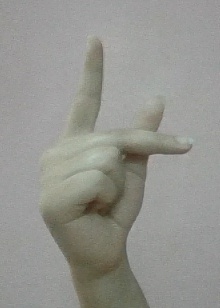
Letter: dha